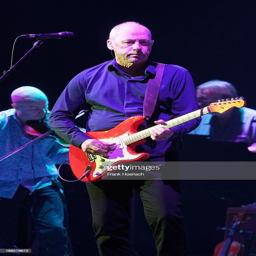
person performs live during a concert .